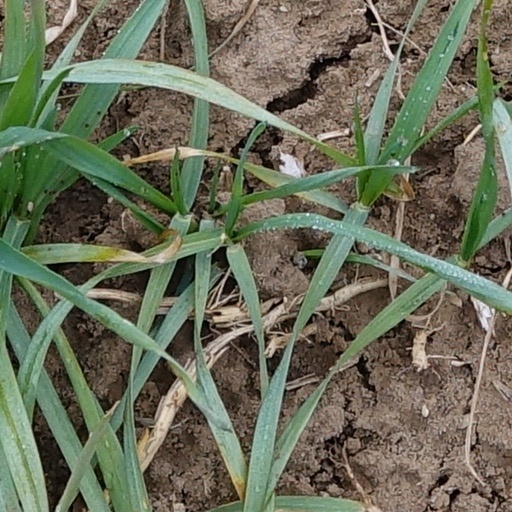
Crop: wheat